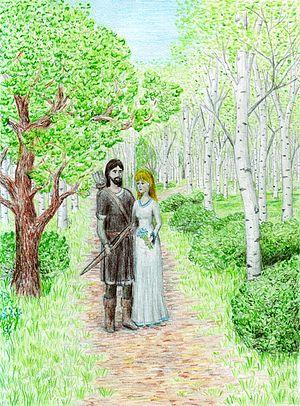
Glaurung est un dragon du légendaire de l'écrivain britannique J. R. R. Tolkien. Il apparaît principalement dans les œuvres posthumes Le Silmarillion, les Contes et légendes inachevés et les Enfants de Húrin, ainsi que dans la plupart des ouvrages de la série de The History of Middle-earth traitant du Premier Âge.
Niënor, appelée aussi Níniel, est un personnage du légendaire de l'écrivain britannique J. R. R. Tolkien, apparaissant dans les différents textes sur la malédiction de Húrin : le « Narn î Chîn Húrin » publié dans les Contes et légendes inachevés, brièvement dans Le Silmarillion et de façon détaillée dans Les Enfants de Húrin. D'anciennes versions de son histoire apparaissent dans « Turambar et le Foalókë » du Livre des contes perdus et dans « Le Lai des Enfants de Húrin » dans Les Lais du Beleriand.
Túrin, dit Turambar ou le Noire Épée, est un personnage du légendaire de J. R. R. Tolkien, apparaissant notamment dans le Silmarillion. Il est le personnage principal et le héros tragique du roman Les Enfants de Húrin. Avant la sortie de ce livre, des versions antérieures de cette même histoire et quelques textes plus tardifs avaient été publiés dans les Contes et légendes inachevés et dans la série Histoire de la Terre du Milieu.
Mablung est un personnage secondaire du légendaire de l'écrivain britannique J. R. R. Tolkien apparaissant dans ses romans posthumes Le Silmarillion et Les Enfants de Húrin. C'est un Elfe Sinda, habitant de la forêt de Doriath, premier capitaine du royaume de Thingol et gardien des frontières.